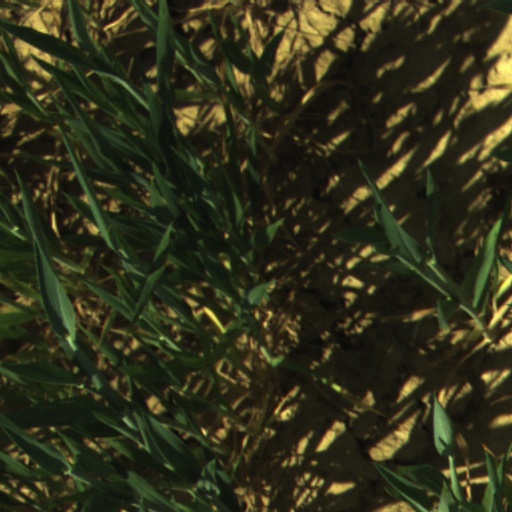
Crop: wheat